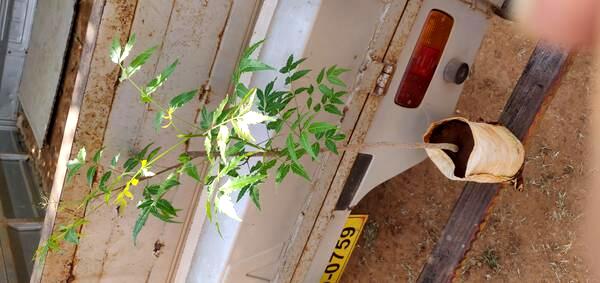
Plant: Neem